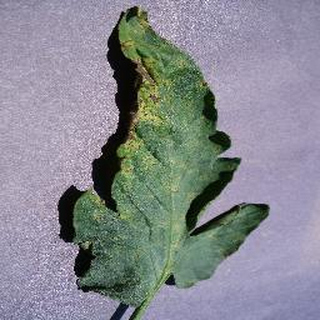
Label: tomato_septoria_leaf_spot